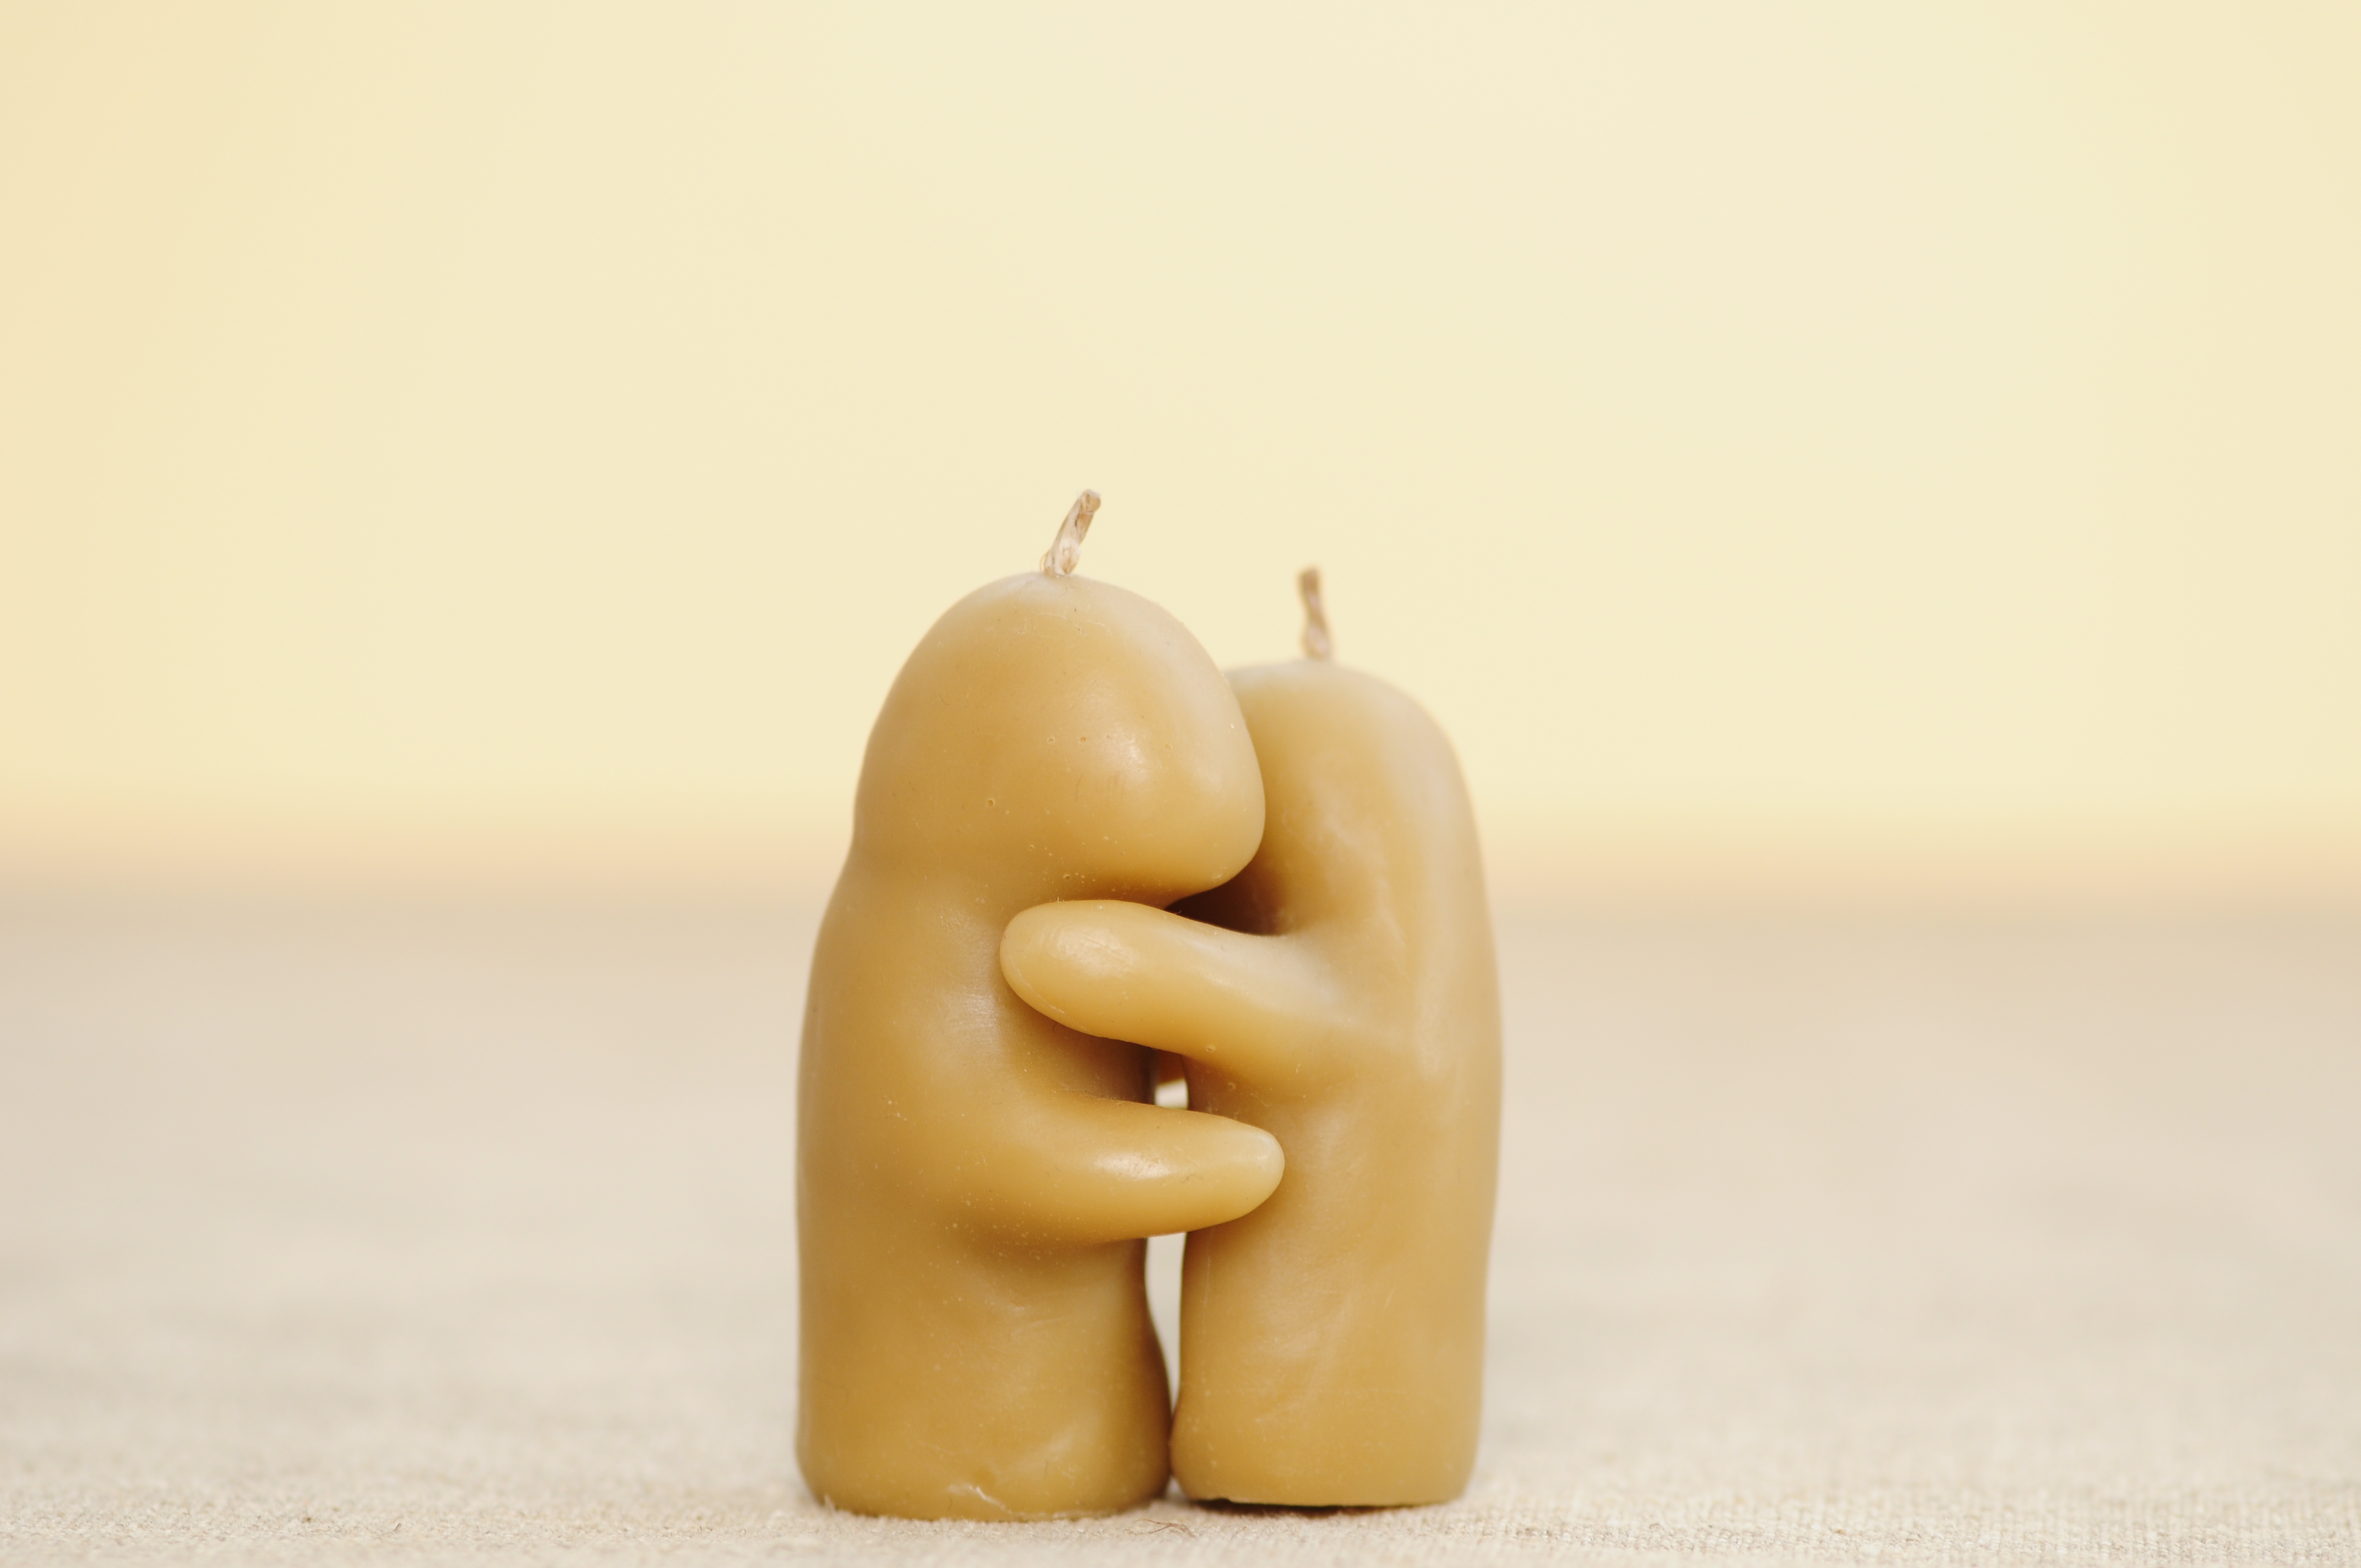
appearance, atmosphere, bright, sadness, candle, cathedral, celebrate, celebration, christianity, christmas, church, compassion, composition, death, emotion, faith, fidelity, farewell, feelings, filter, fire, flame, forgiveness, friendship, group, happiness, holiday, hope, love, memory, passion, relaxation, warmth, religion, prayer, romance, seasonal, spiritual, spirituality, strength, symbol, temple, text, traditional, warm, wax, hand, lighting, finger, joint